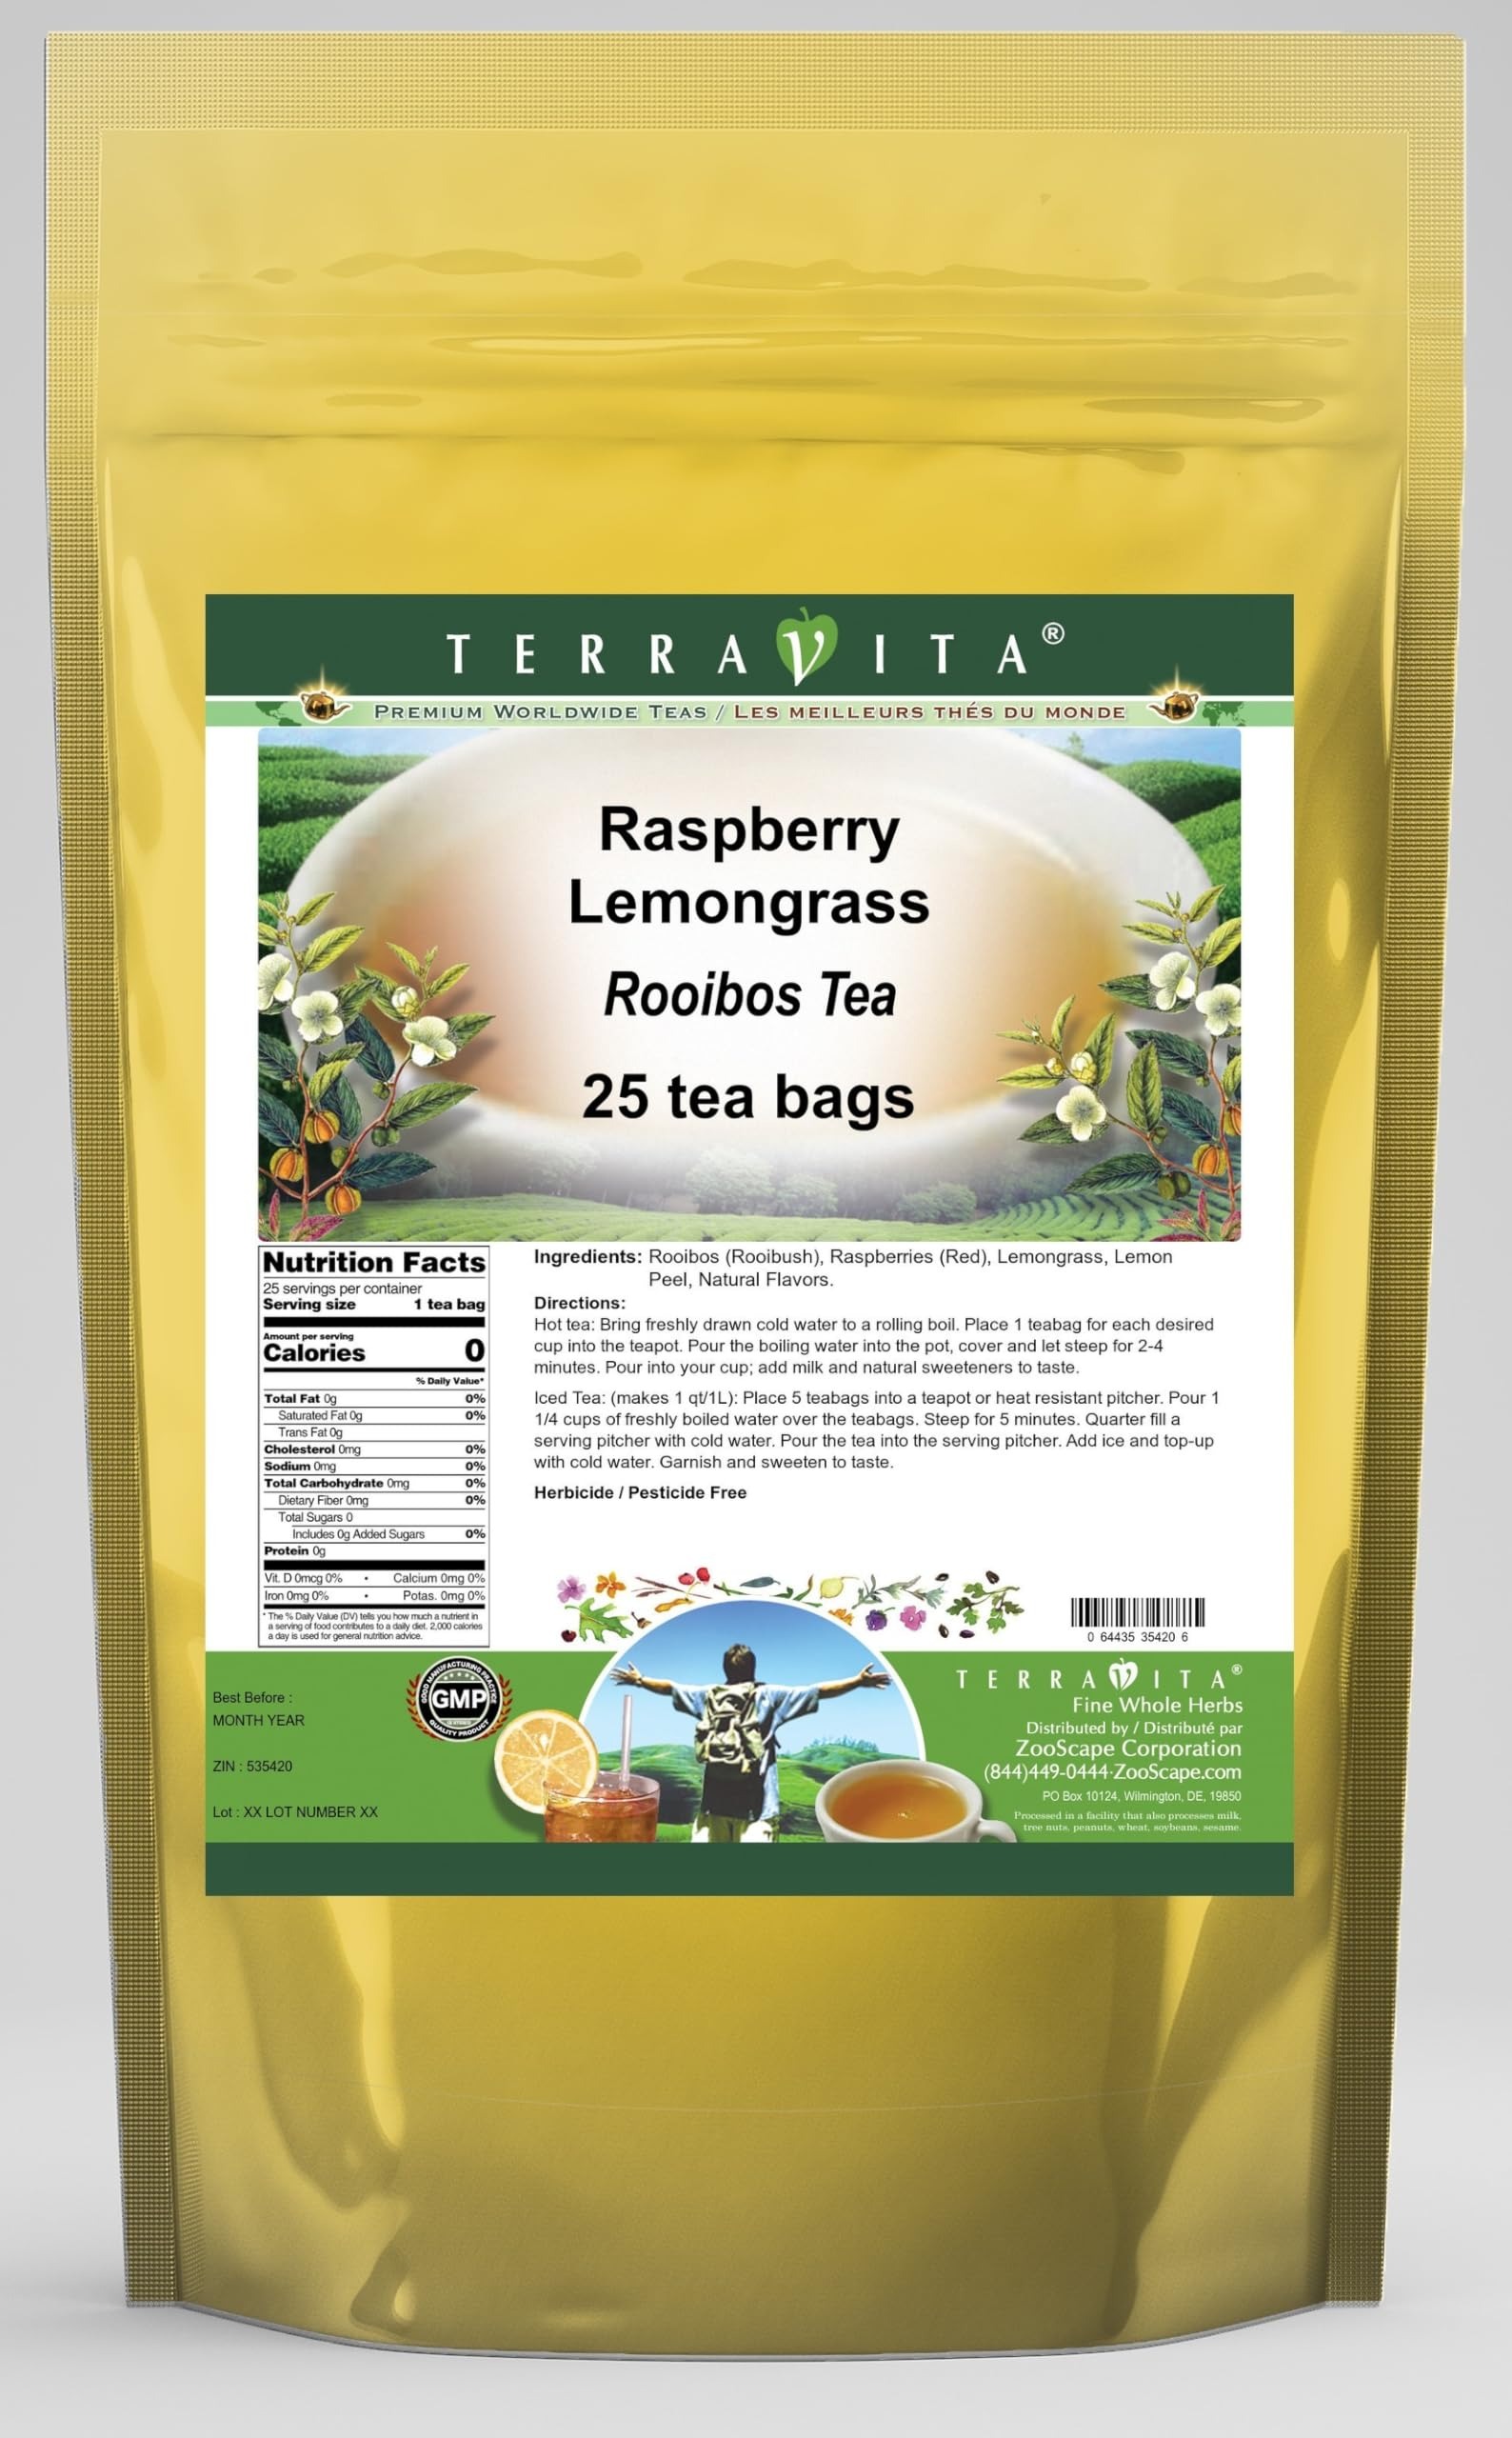
Item Name: Raspberry Lemongrass Rooibos Tea (25 tea bags, ZIN: 535420) - 3 Pack
Bullet Point 1: Our Raspberry Lemongrass Rooibos Tea is a delightful flavored Rooibos tea with Raspberries, Lemongrass and Lemon Peel that you will really enjoy! The unique Raspberry Lemongrass aroma and taste is a delight! - Ingredients: Rooibos tea, Raspberries, Lemongrass, Lemon Peel and Natural Raspberry Lemongrass Flavor.
Bullet Point 2: No fillers.
Bullet Point 3: Manufacturer: TerraVita
Bullet Point 4: Size: 25 tea bags
Bullet Point 5: Rooibos Tea Bags - Packed in a convenient upright pouch!
Product Description: Our Raspberry Lemongrass Rooibos Tea is a delightful flavored Rooibos tea with Raspberries, Lemongrass and Lemon Peel that you will really enjoy! The unique Raspberry Lemongrass aroma and taste is a delight! - Ingredients: Rooibos tea, Raspberries, Lemongrass, Lemon Peel and Natural Raspberry Lemongrass Flavor. - Hot tea brewing method: Bring freshly drawn cold water to a rolling boil. Place 1 teabag for each desired cup into the teapot. Pour the boiling water into the pot, cover and let steep for 2-4 minutes. Pour into your cup; add milk and natural sweeteners to taste. - Iced tea brewing method: (to make 1 liter/quart): Place 5 teabags into a teapot or heat resistant pitcher. Pour 1 1/4 cups of freshly boiled water over the teabags. Steep for 5 minutes. Quarter fill a serving pitcher with cold water. Pour the tea into the serving pitcher. Add ice and top-up with cold water. Garnish and sweeten to taste. - TerraVita is an exclusive line of premium-quality, natural source products that use only the finest, purest and most potent ingredients found around the world. TerraVita is hallmarked by the highest possible standards of purity, potency, stability and freshness. All of our products are prepared with the highest elements of quality control, from raw materials through the entire manufacturing process, up to and including the moment that the bottles or bags are sealed for freshness and shipped out to you. Our highest possible standards are certified by independent laboratories and backed by our personal guarantee. - TerraVita exists to meet and ensure your family's health and wellness without the harmful effects of chemicals and health products. We strive to make all of our products affordable and reliable and are constantly searching the market to maintain our affordab
Value: 75.0
Unit: Count

Price: 51.54